Girlington

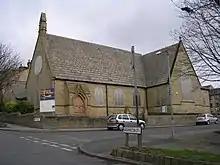
St Philip's Church

There are areas for basketball, five-a-side football, and cricket, a bowling green, a fenced-in play area and a skatepark.